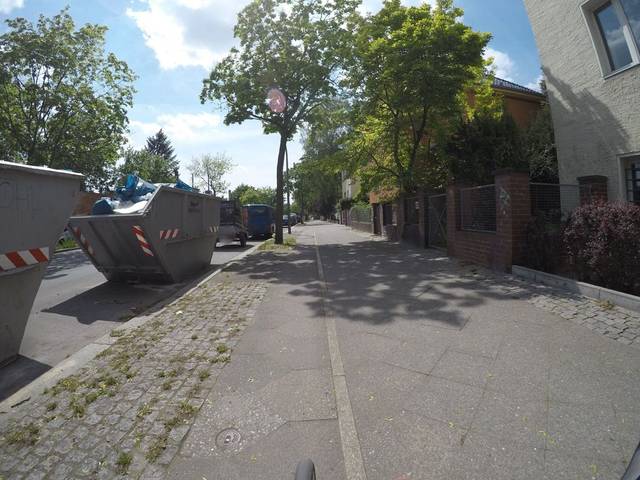
Region: Germany
Coordinates: 52.433, 13.311